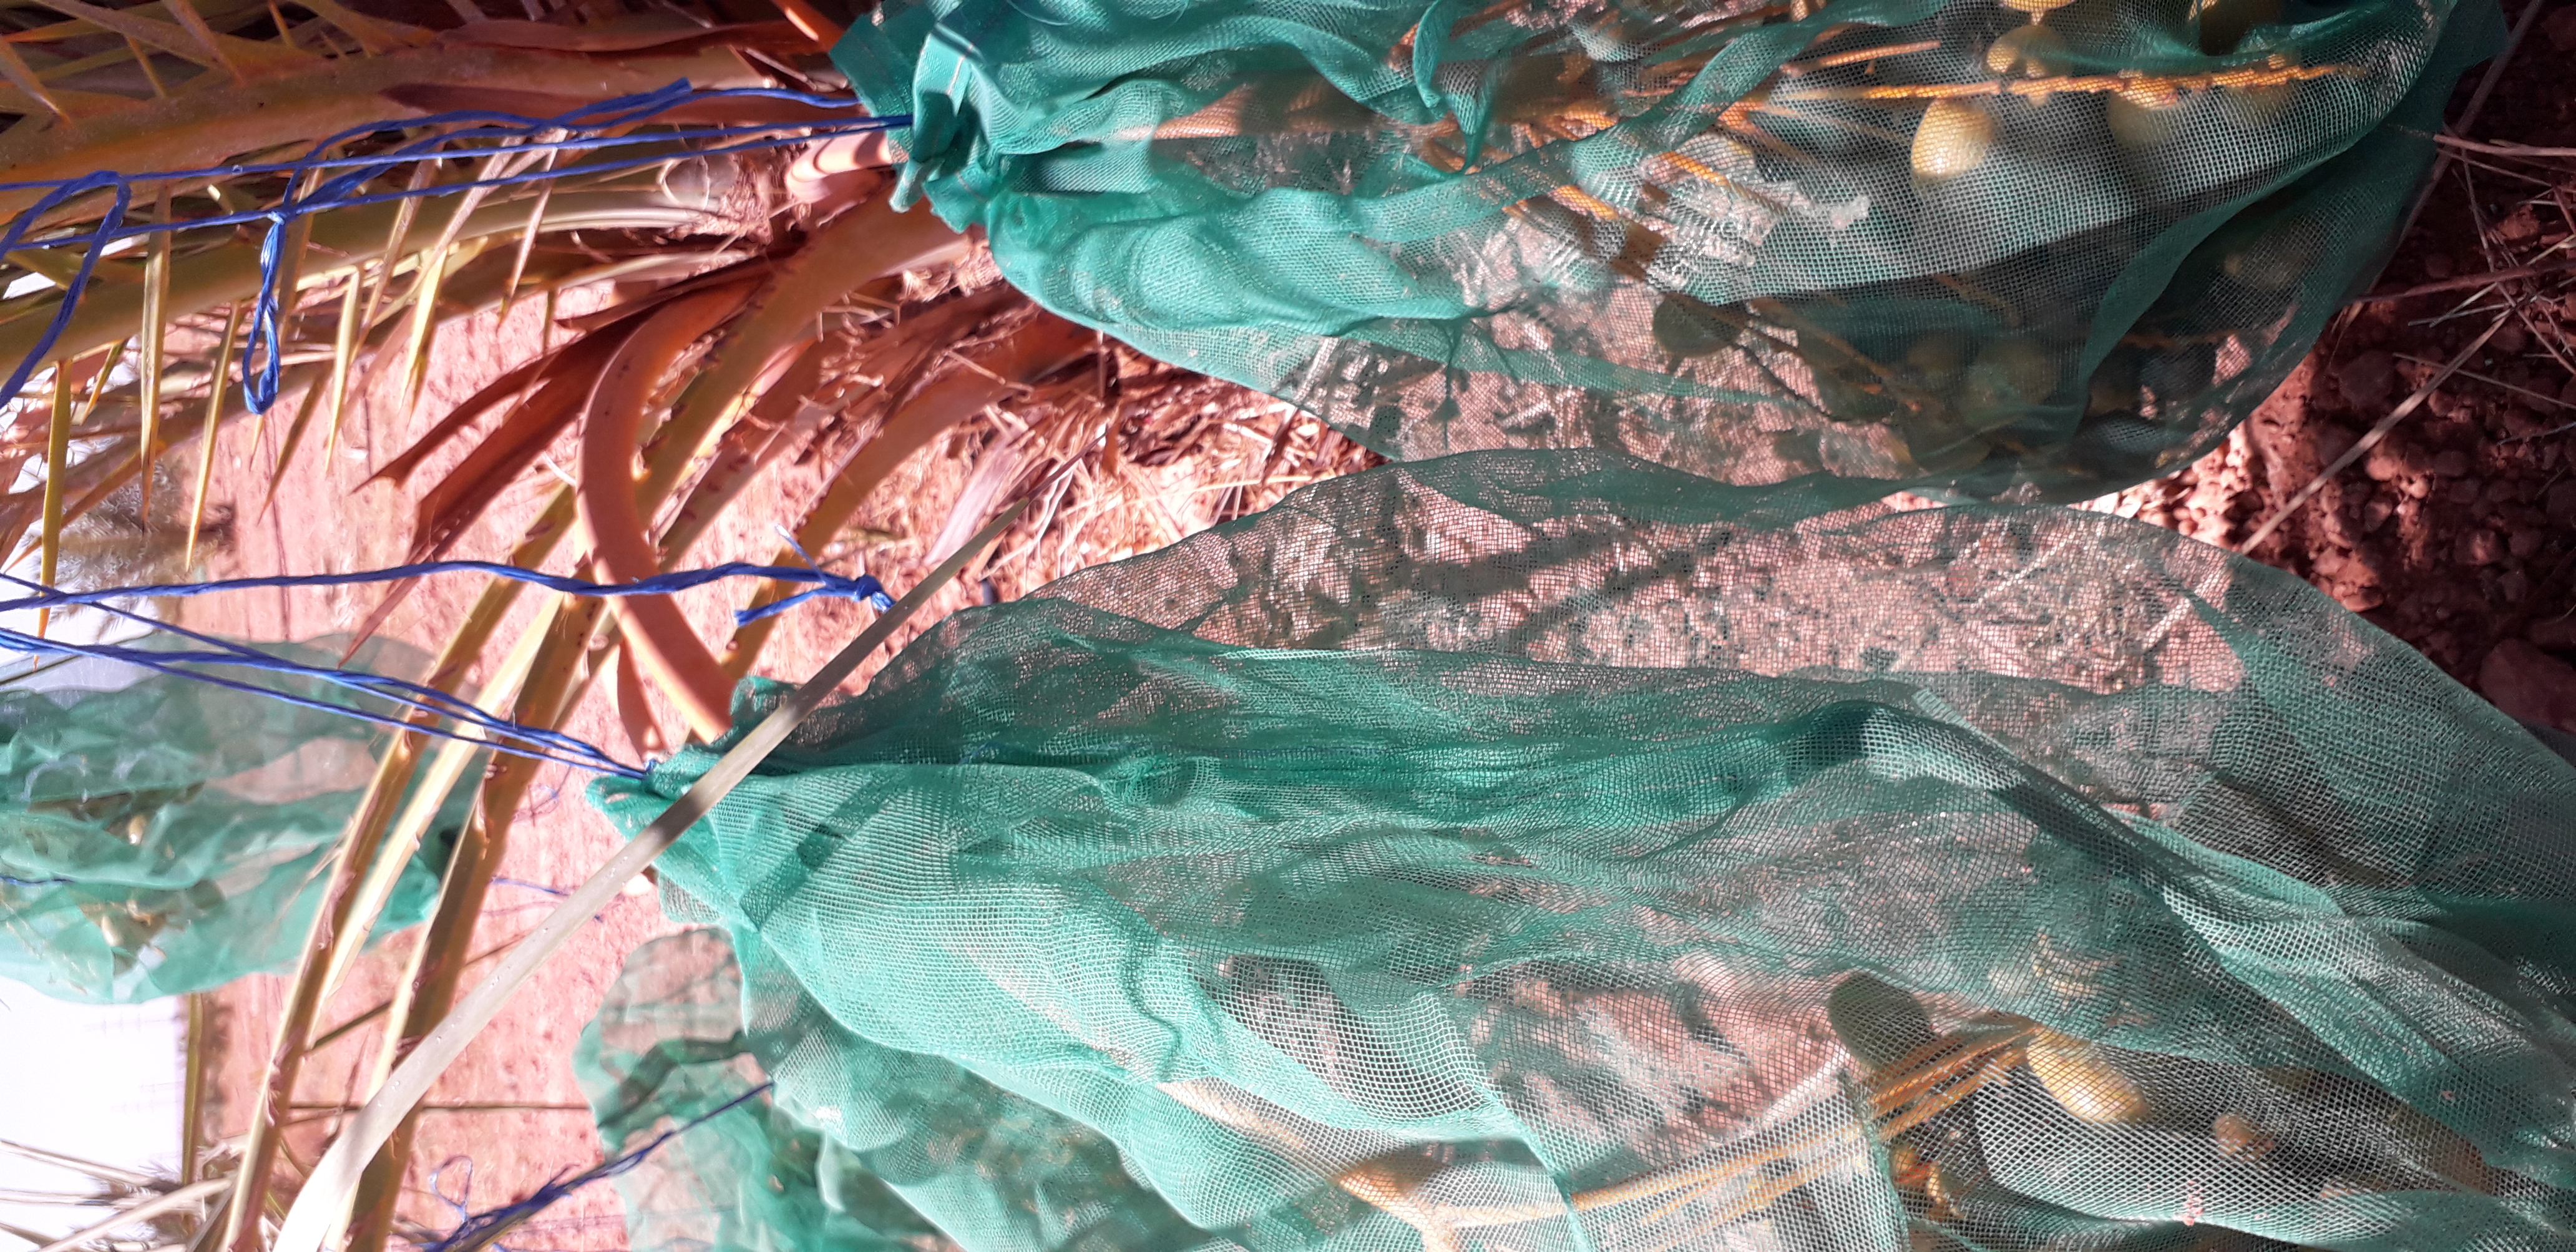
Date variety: Boufagous